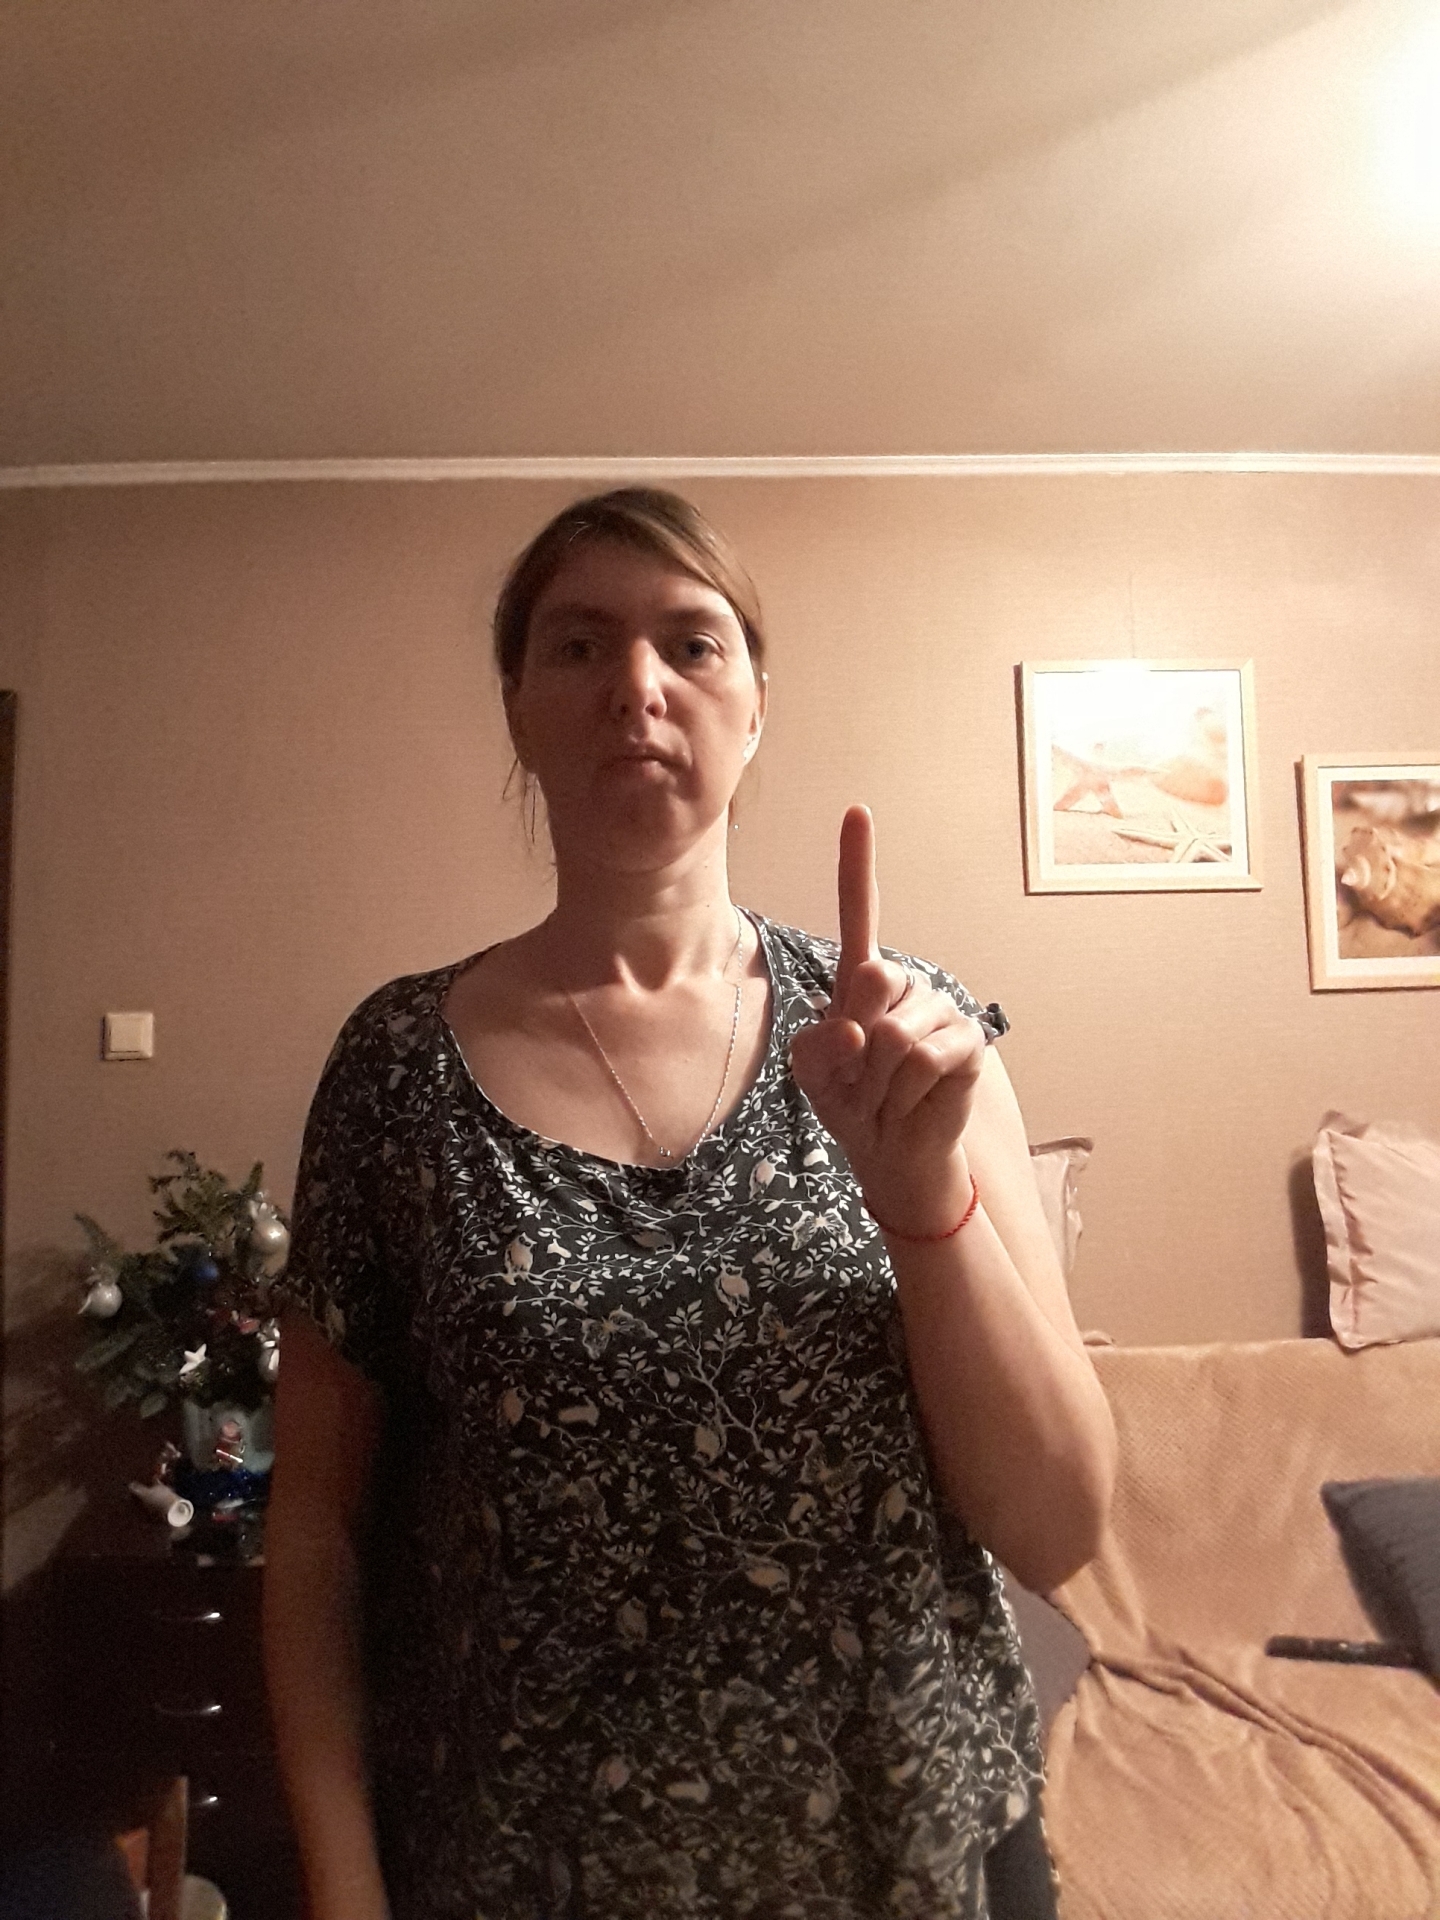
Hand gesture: one